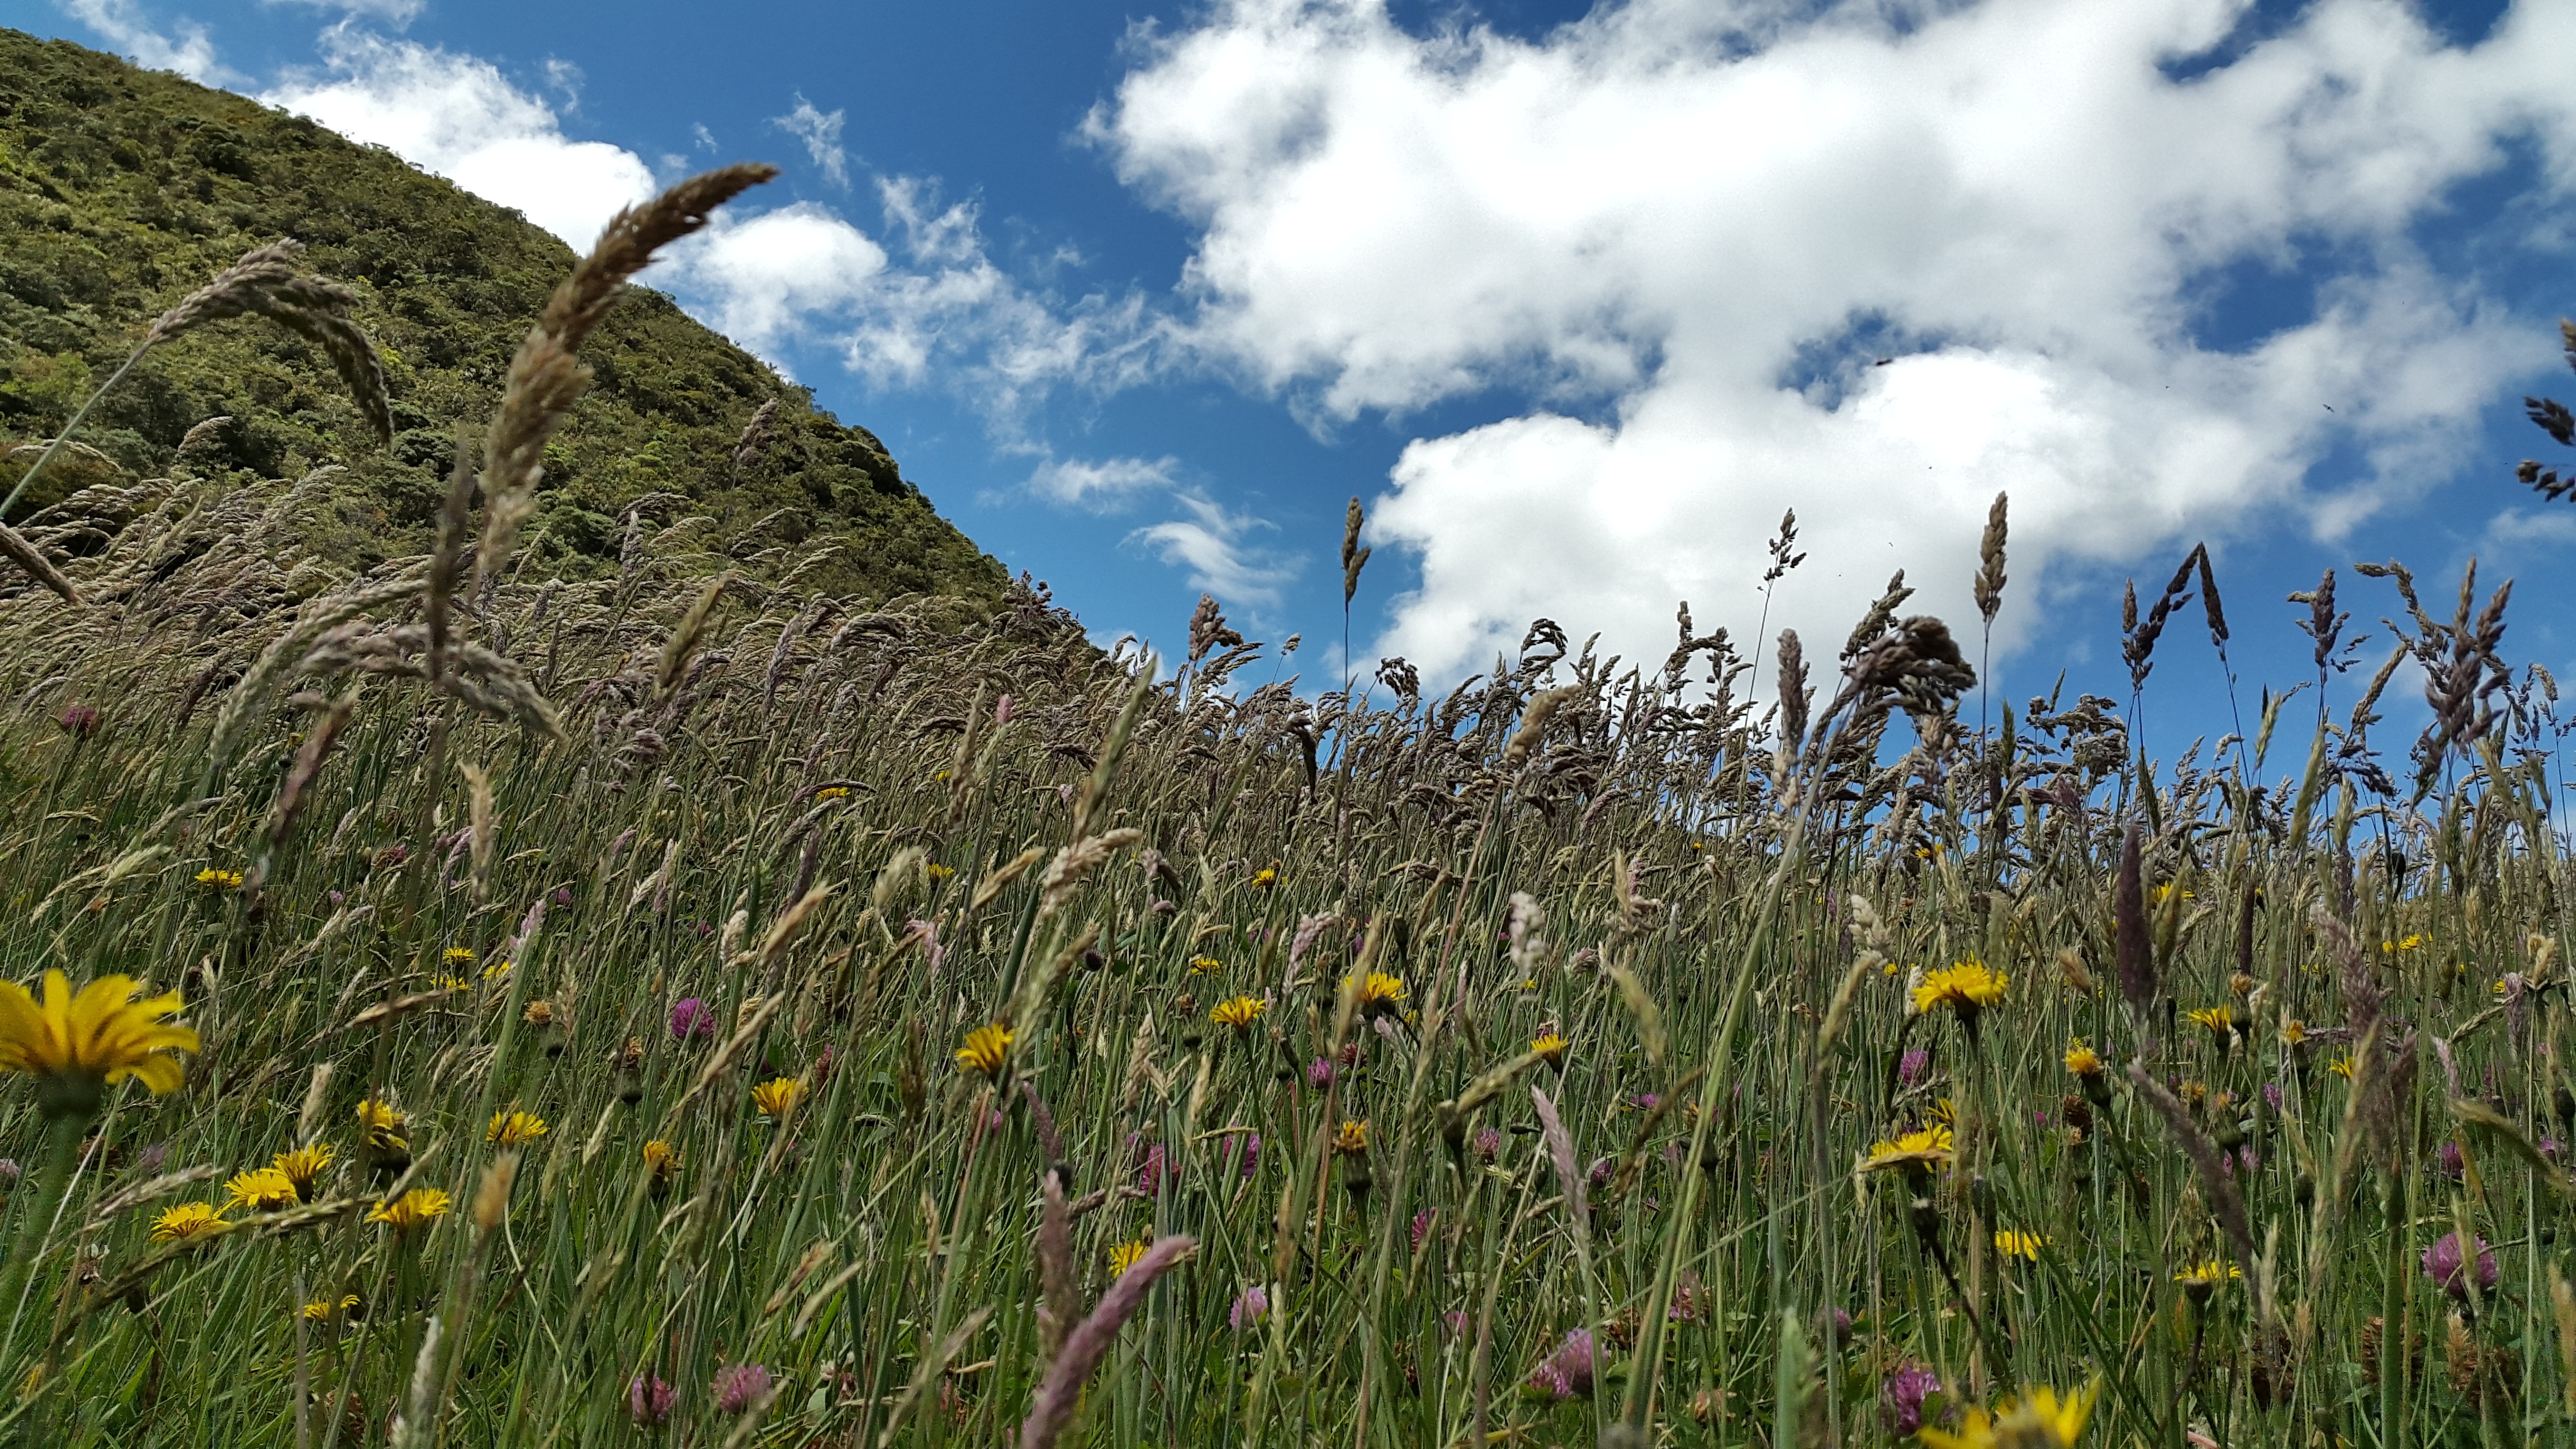
landscape, nature, grass, wilderness, mountain, cloud, plant, sky, field, meadow, prairie, hill, flower, mountain range, summer, rural, agriculture, flora, ridge, wildflower, grassland, plateau, habitat, ecosystem, steppe, rural area, natural environment, geographical feature, grass family, mountainous landforms